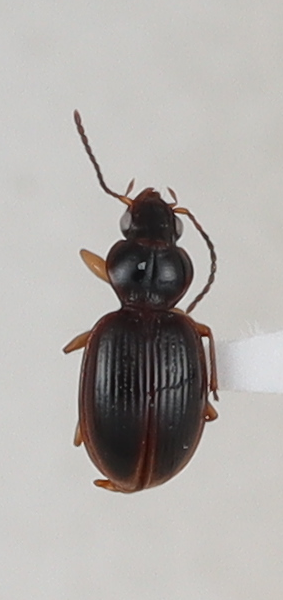
Scientific name: Mecyclothorax discedens
Plot: 4
Trap: W
Collected: 20200623